Canonic Variations on "Vom Himmel hoch da komm' ich her"

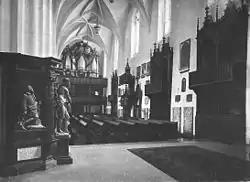
Silbermann Organ, Sophienkirche, Dresden

The two part canon is based on the first and second lines of the cantus firmus. The compact imitative passagework follows the same scheme as Variatio I, but now with the canon at the fifth. Again the antiquated "puzzle" notation for the canon in the printed version belies the modern "natural" style, with pleasant writing and graceful slurs. The imitation follows a different pattern, less expansive with a shorter scale, the two distinct motifs answering in turn. With 23 bars in Variatio II compared to 18 in Variatio I, there is far more tonal variety, e.g. the minor modulation in bar 3. The secondary motive emerges from semiquaver figures on parallel thirds: beginning with bar 9, these develop into a climax at the start of bar 16 in the cantus firmus. The articulation of both the print and autograph versions give a calmer impression of the semiquavers in Variatio II than in Variatio I. From the last quaver of bar 4, suspensions start to appear in Variatio II; further on, Bach's suspensions in the descending scales also hint at the beginning of Variatio I. As in Variatio I, there is a recapitulation of the opening ritornello—but now in syncopation with faster note values—before the last line of the cantus firmus, which is it at the same registration. The spirited rising scales above the closing pedal point are in contrast with the falling arpeggios at the end of Variatio I. The ascending scales at the coda of Variatio II have been interpreted as departing angels or the rising up of the soul (again a reference to the last verse of the text).